Silly Symphony

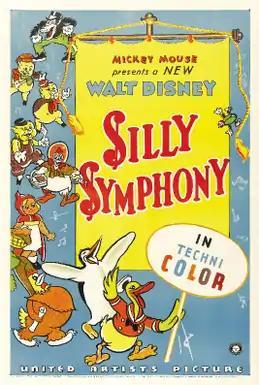
1935 series poster

While Walt Disney and Carl Stalling, a theatre organist from Kansas City, were in New York to add sound to the Mickey Mouse shorts "The Gallopin' Gaucho", "The Barn Dance" and "Plane Crazy", Stalling suggested the idea of making a series of musical animated shorts that combined the latest sound technology with storytelling. At first Walt did not seem interested, but when they returned to New York in February to record the sound for a fifth Mickey Mouse cartoon, "The Opry House", they also recorded the soundtrack for "The Skeleton Dance", the type of short that Stalling had suggested and the first Silly Symphony cartoon.